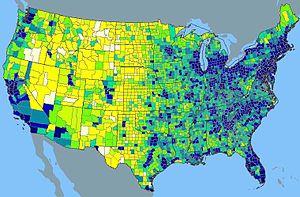
La démographie des États-Unis est l'ensemble des données et études concernant la population des États-Unis à toutes les époques. Ces données sont notamment calculées par le bureau du recensement des États-Unis. Les États-Unis sont au troisième rang des pays les plus peuplés avec environ 328 millions d'habitants en 2019, derrière la Chine et l'Inde. Le pays compte un nombre important de grandes agglomérations : il existe une cinquantaine d'agglomérations de plus d'un million d'habitants. Les États-Unis sont le premier pays d'immigration du monde.